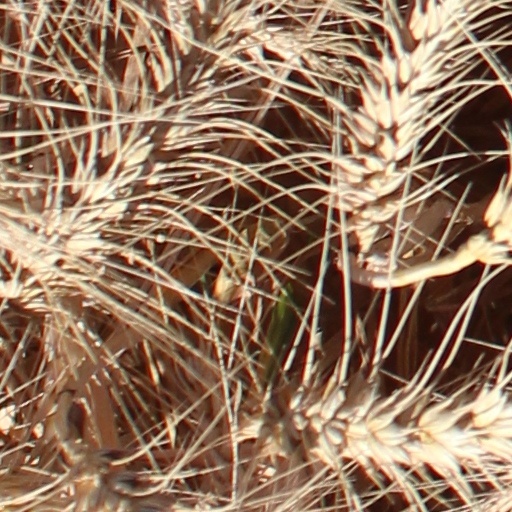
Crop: wheat